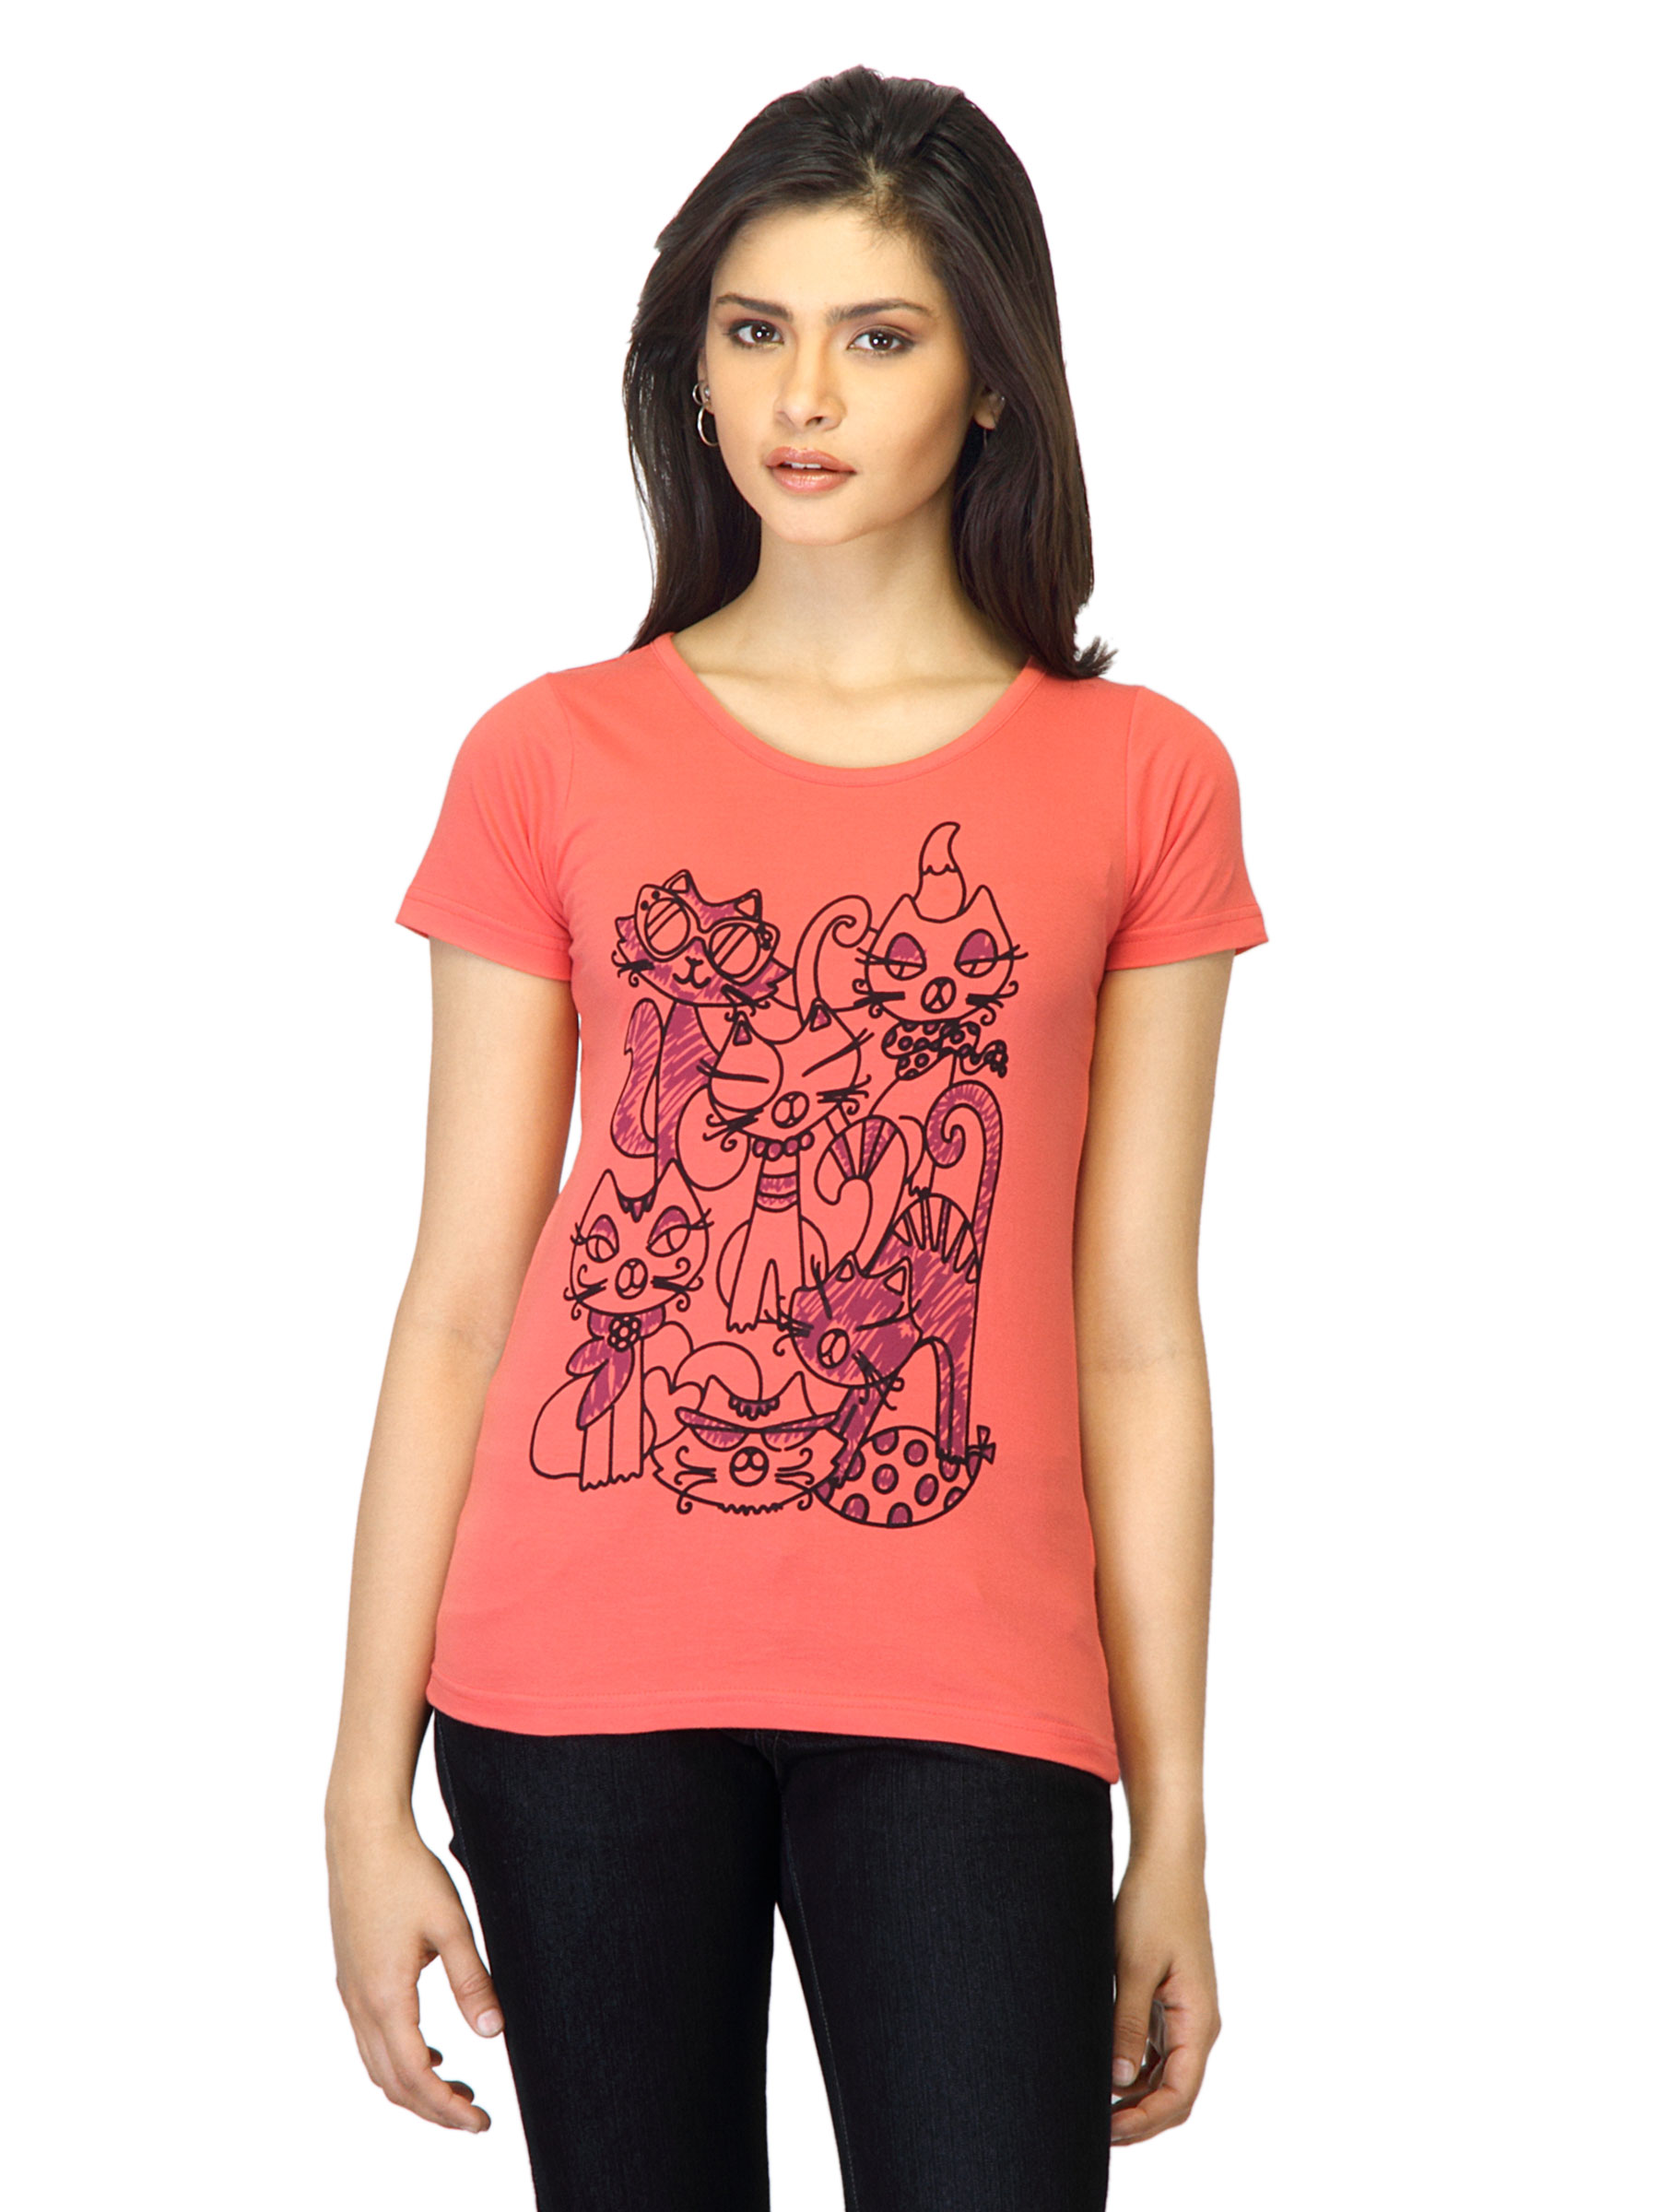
Jealous 21 Women Printed Orange T-shirt
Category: Apparel / Topwear / Tshirts
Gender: Women
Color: Orange
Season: Summer 2012
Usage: Casual